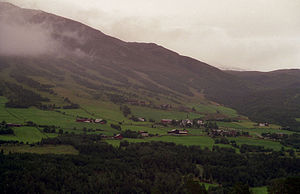
Oppdal / Geografi
Vangslia i Oppdal
Oppdal er en kommune længst mod syd i Trøndelag fylke i Norge. Den grænser i nord til Surnadal og Rindal, i nordøst til Rennebu, i øst til Tynset, i syd til Folldal, Dovre og Lesja i Innlandet fylke, og i vest til Sunndal i Møre og Romsdal fylke. Højeste punkt er Storskrymten på grænsen til Sunndal.